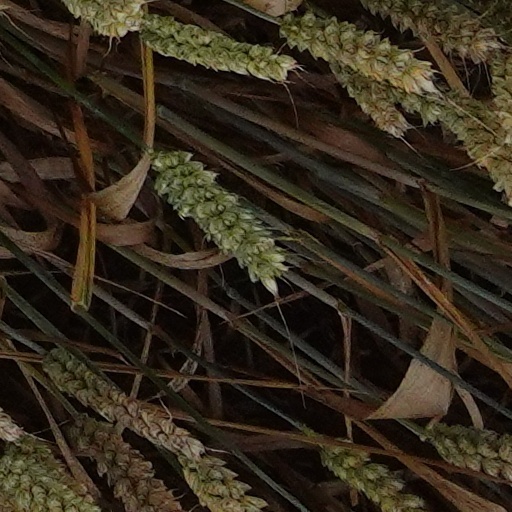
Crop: wheat